Valentino (fashion designer)

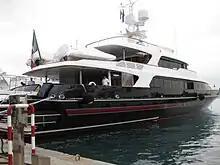
Valentino's yacht moored in Porto Santo Stefano, Monte Argentario (Italy)

In 2006 Valentino appeared in a cameo role, as himself, in the hit movie "The Devil Wears Prada".